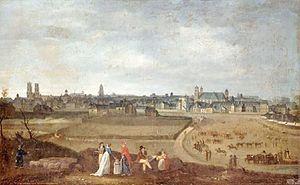
Cet article traite de l’histoire de la ville de Rennes.